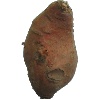
Label: Potato Sweet 1